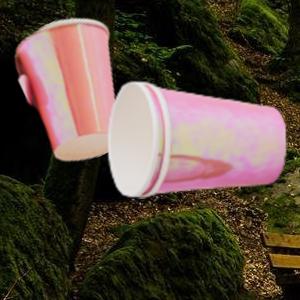
Label: cups